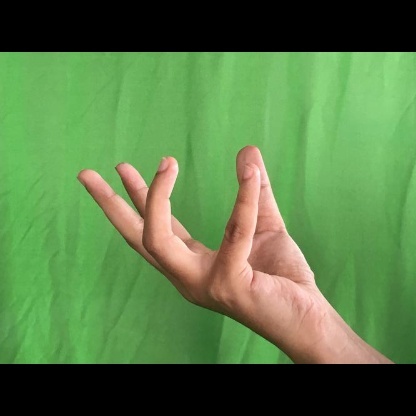
Mudra: Padmakosha